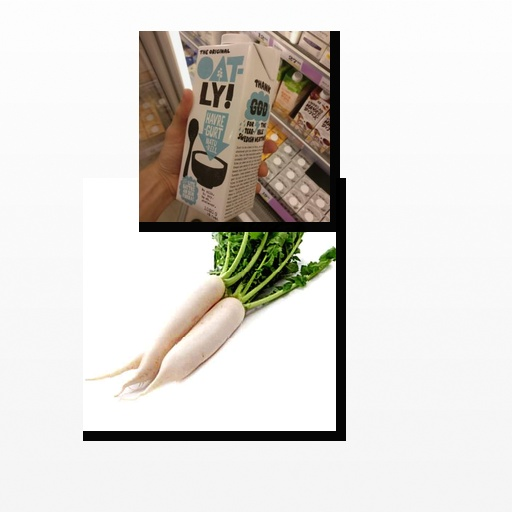
Food items: radish, oat_yogurt